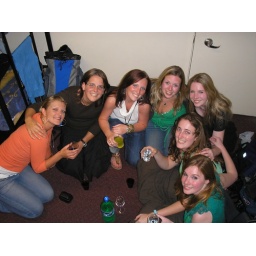
the girls before we all fell off the tables in Holy cow!